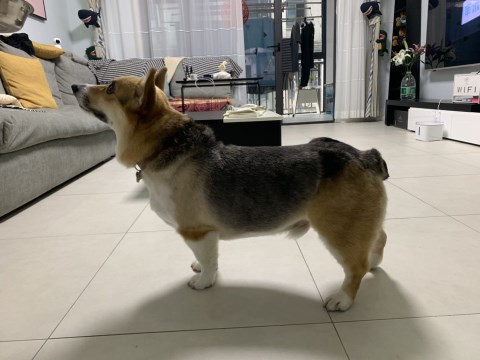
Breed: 2909-n000116-Cardigan